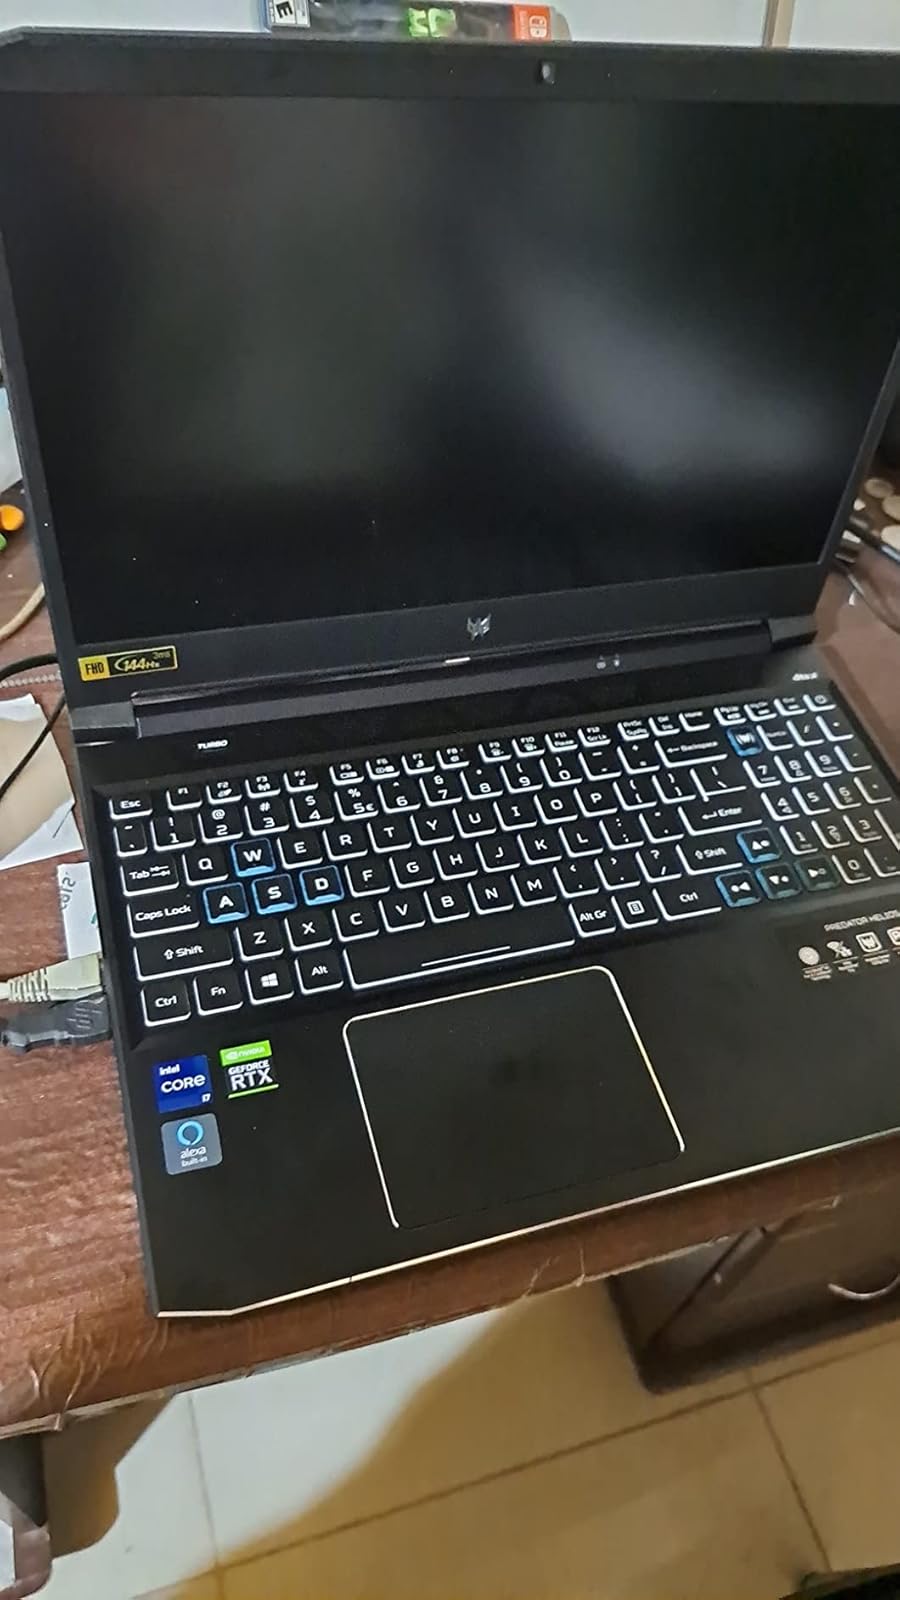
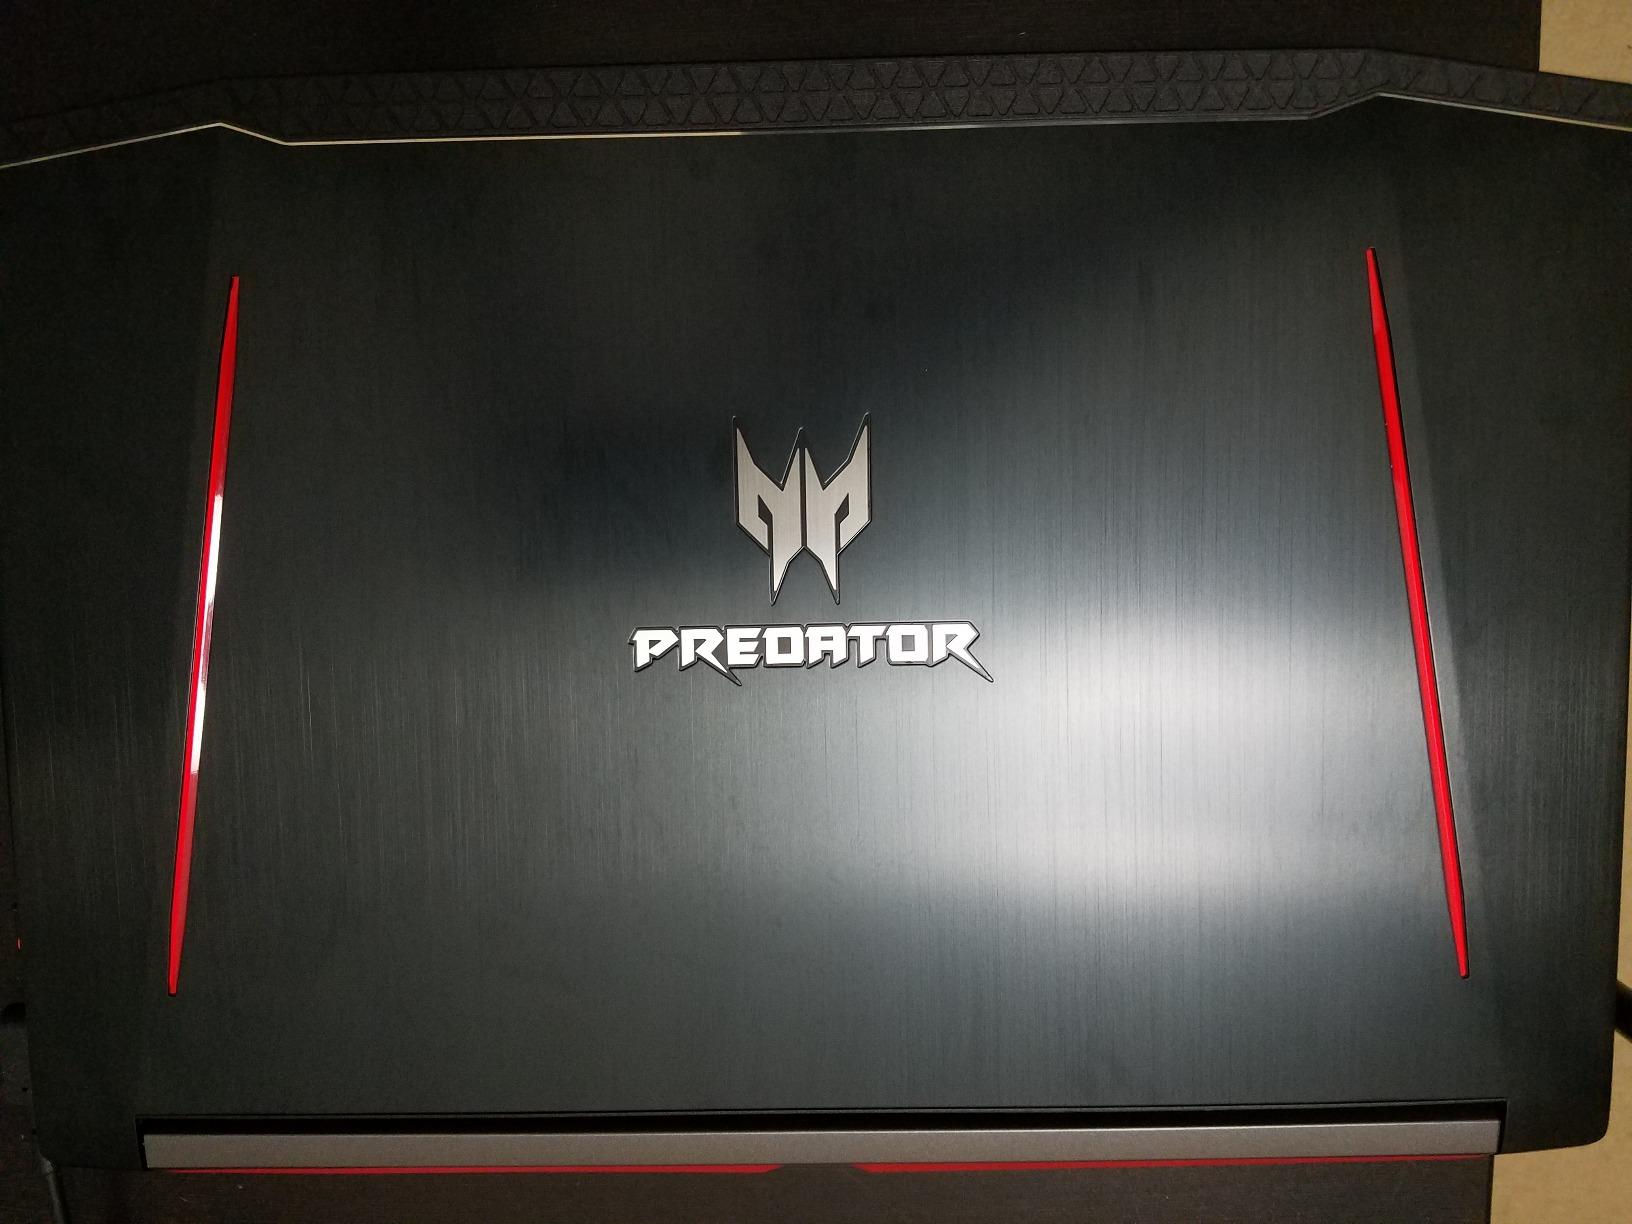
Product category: laptop
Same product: no